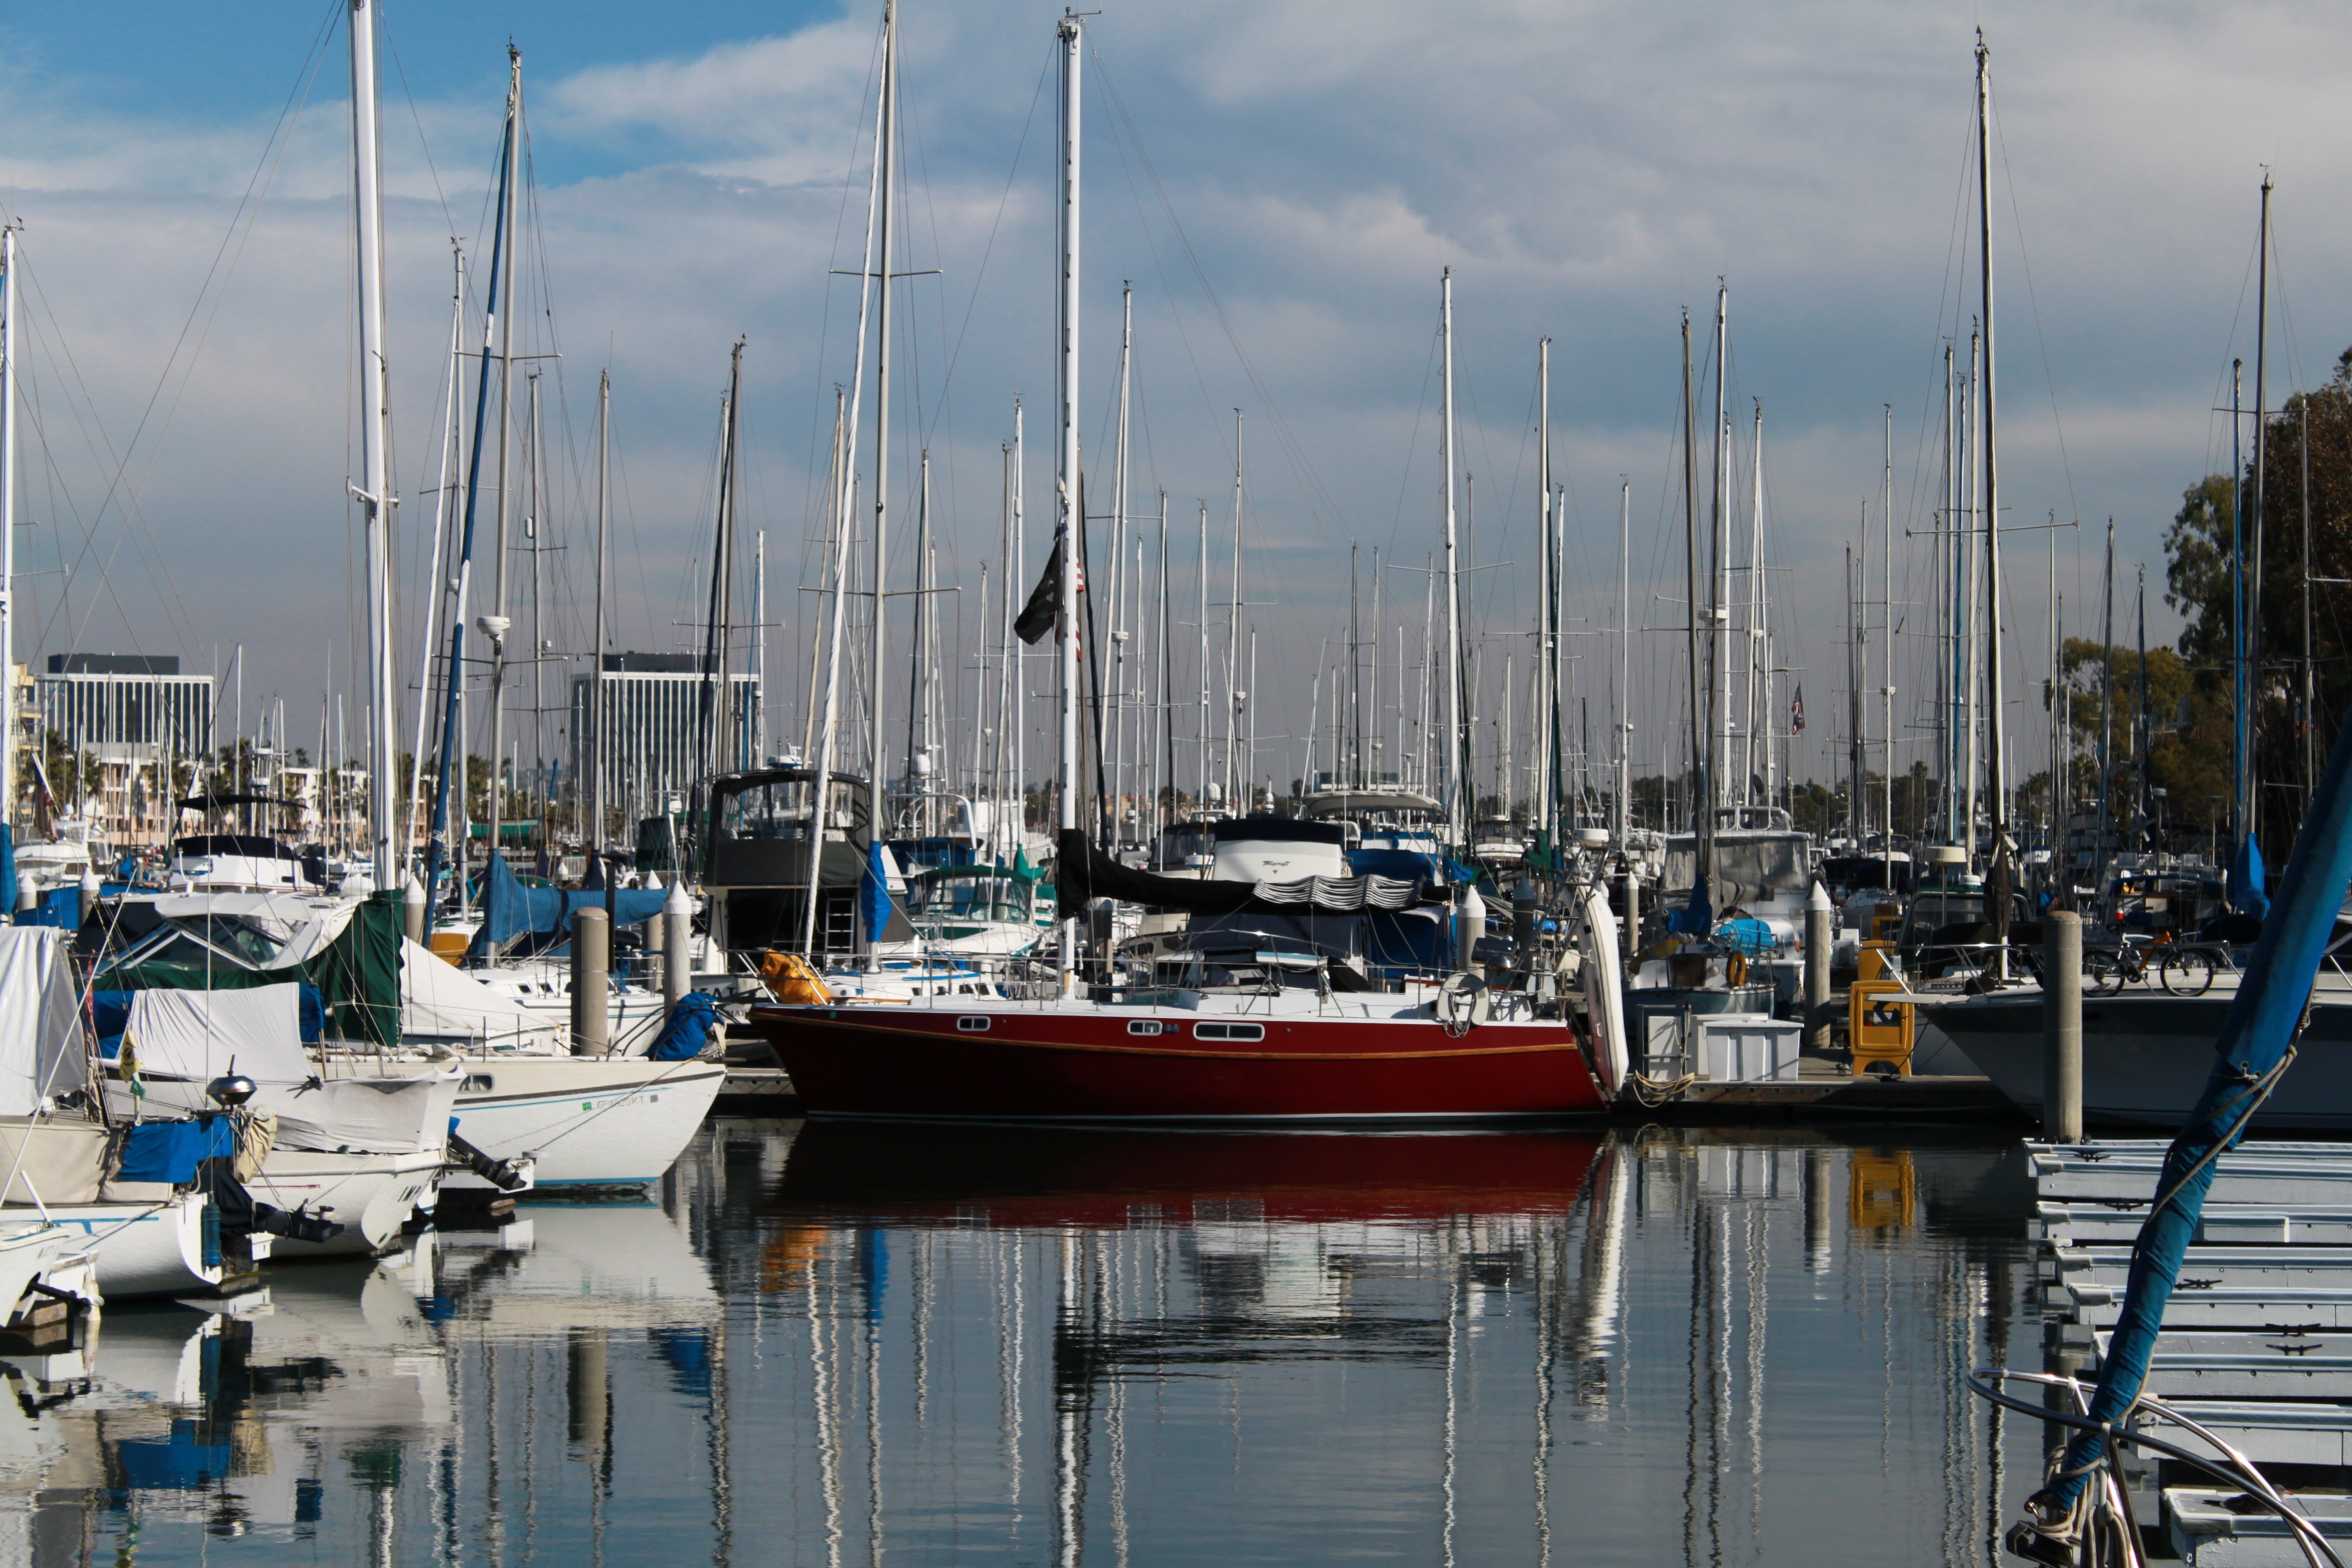
sea, dock, boat, vehicle, mast, sailing, harbor, marina, port, sailboat, nautical, boating, sail, wooden, masts, watercraft